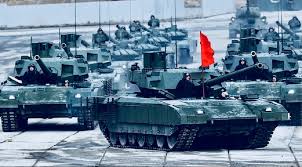
Label: Tank